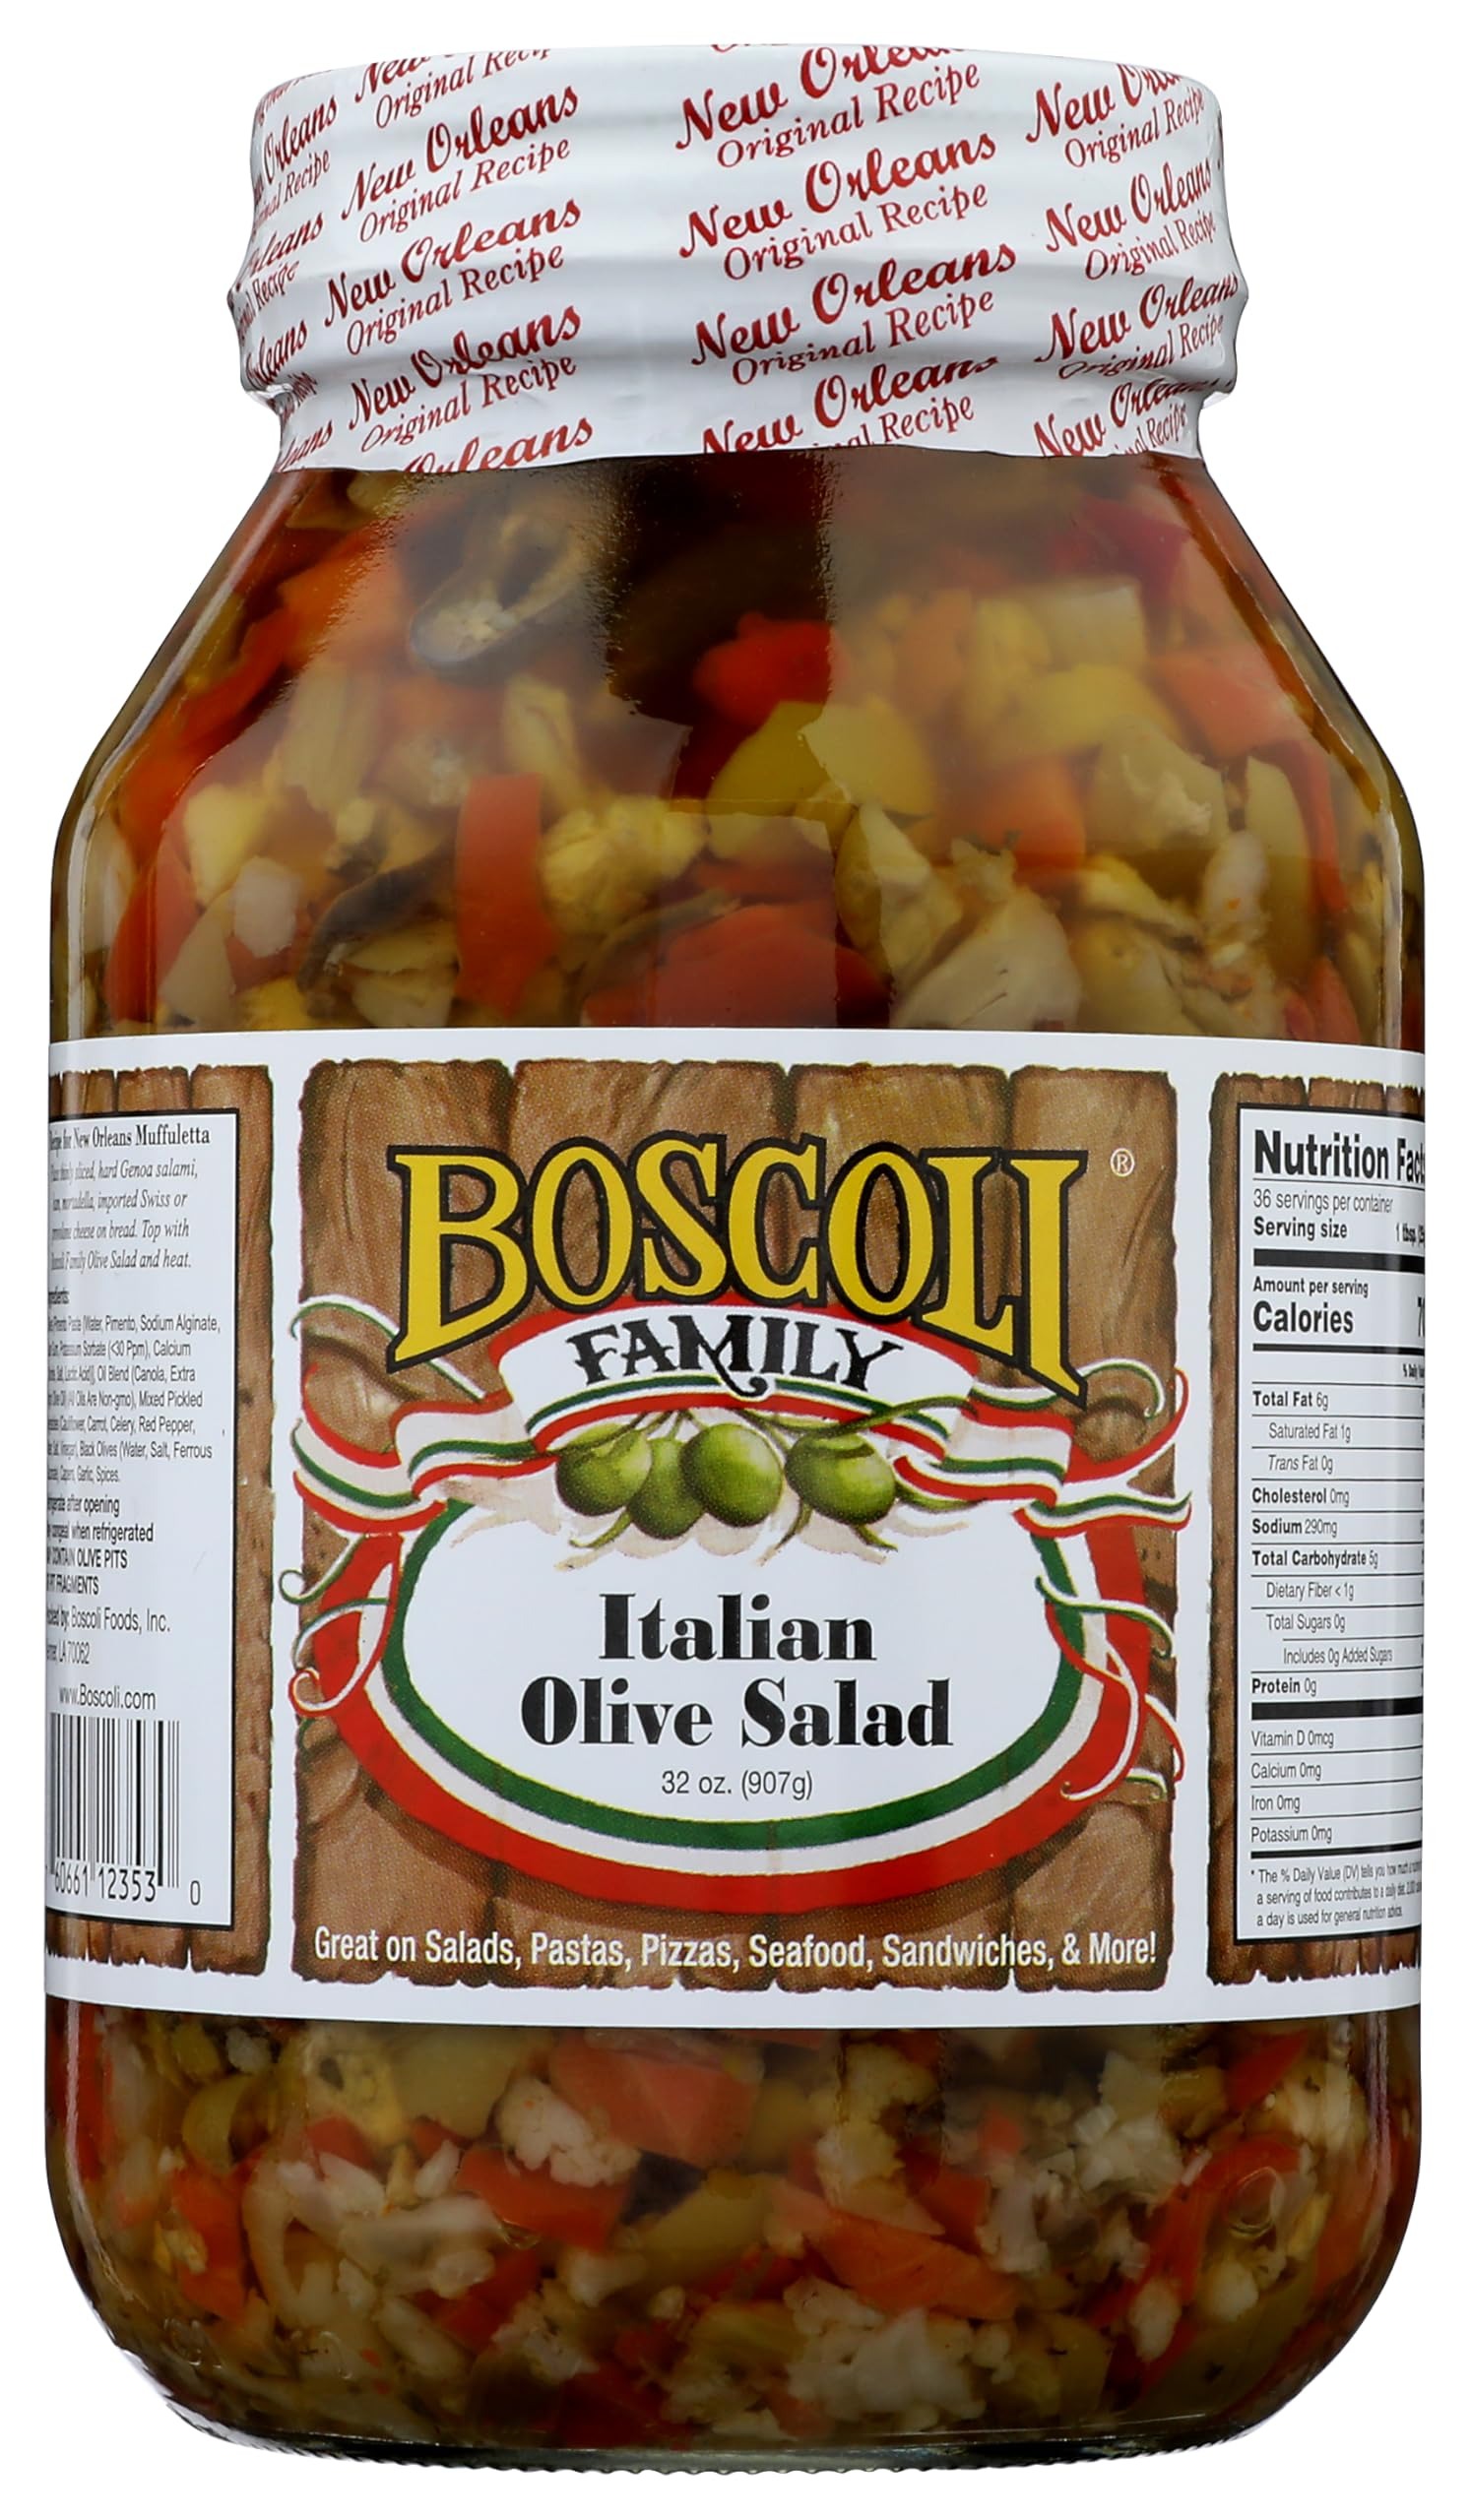
Item Name: Boscoli Family Italian Olive Salad, 32 oz.
Bullet Point 1: Italian Olive Salad
Bullet Point 2: Essential to the Muffuletta Sandwich
Bullet Point 3: Great on Salads, Pastas, Pizzas, Seafood, Sandwiches and More
Bullet Point 4: New Orleans Original Recipe
Bullet Point 5: 32 oz.
Value: 32.0
Unit: Ounce

Price: 21.39